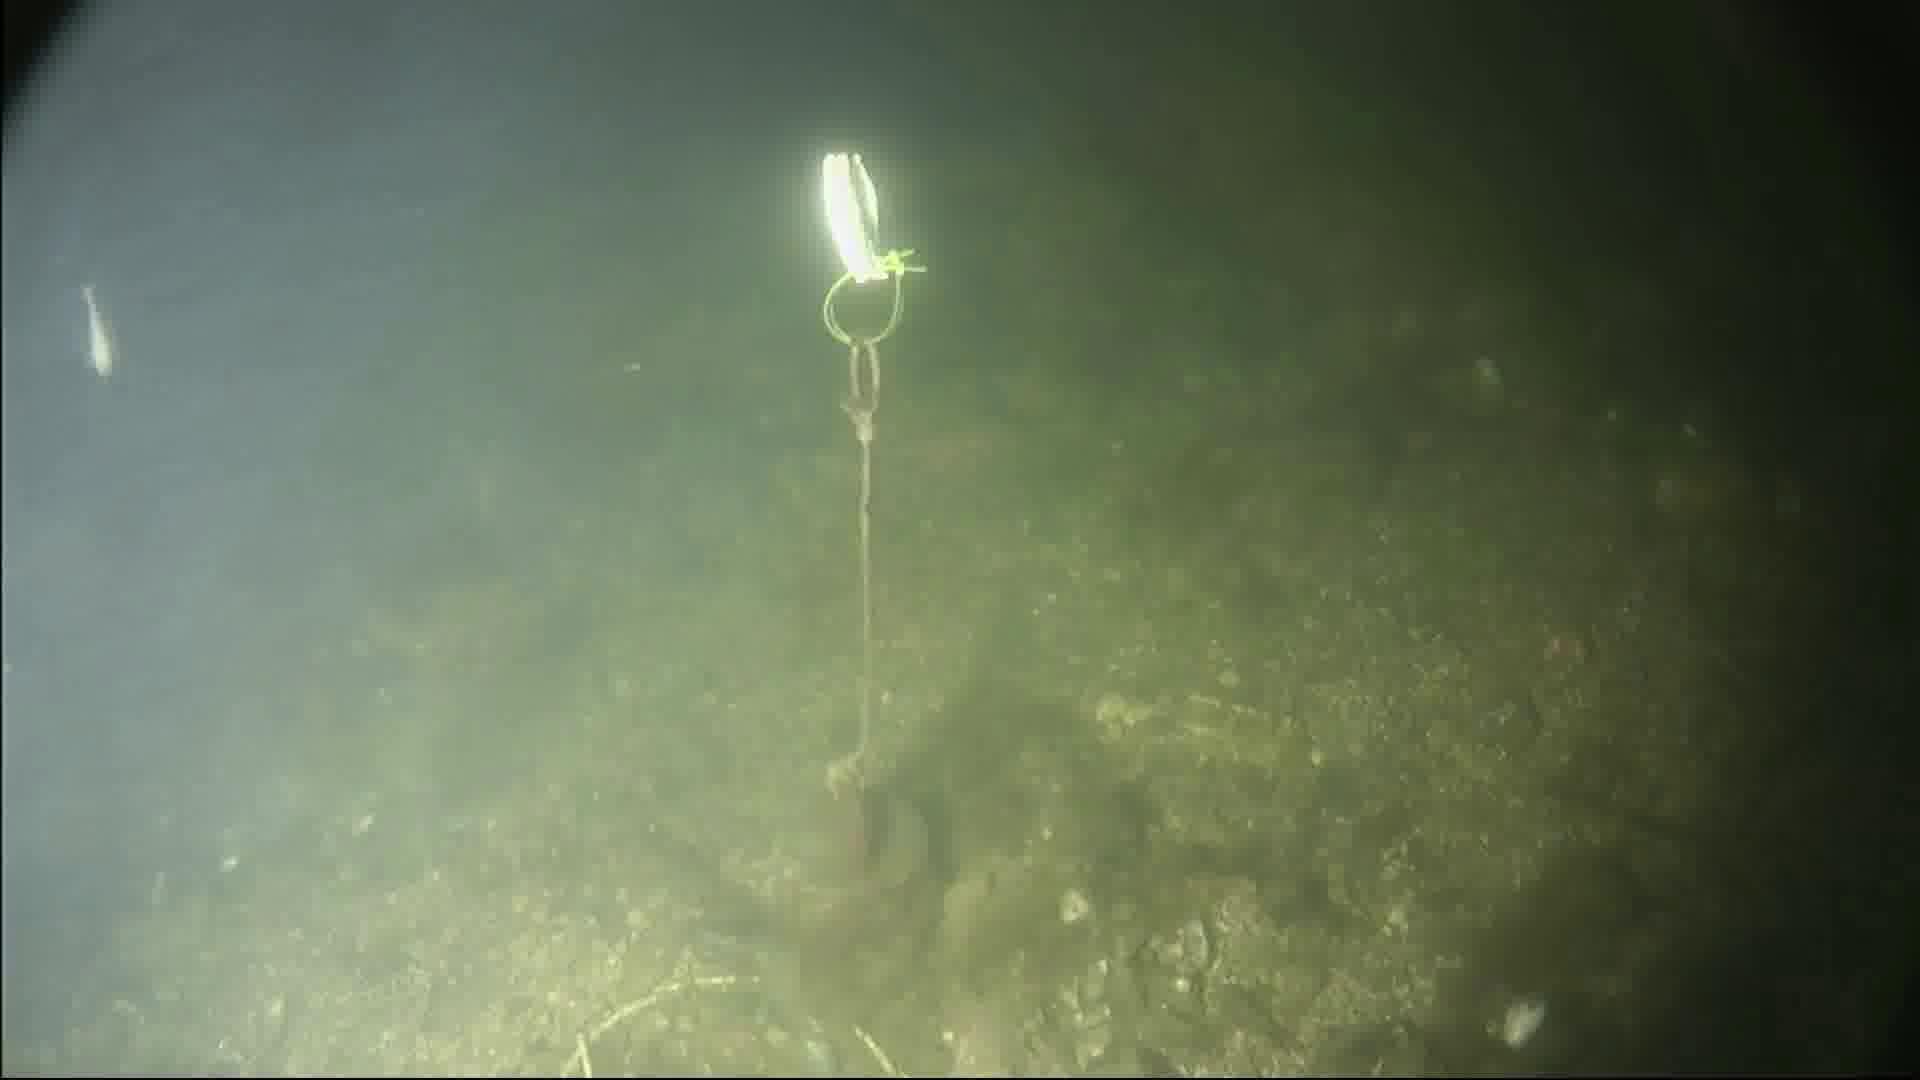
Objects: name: small_fish